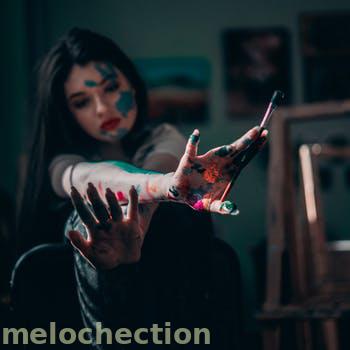
Label: Watermark